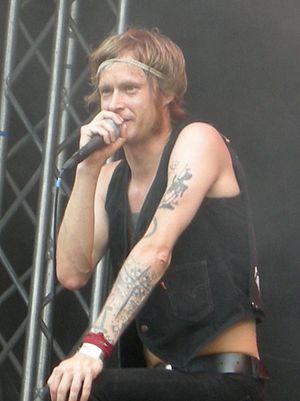
The (International) Noise Conspiracy, abrégé T(I)NC, est un groupe de punk rock suédois, originaire d'Umeå. Ses membres, issus de 5 groupes différents de hardcore suédois souhaitent utiliser leur musique comme une arme à l'assaut de la culture capitaliste. Depuis leur formation, le quintette compte une bonne quantité d'EP, et deux albums, The First Conspiracy et Survival Sickness.